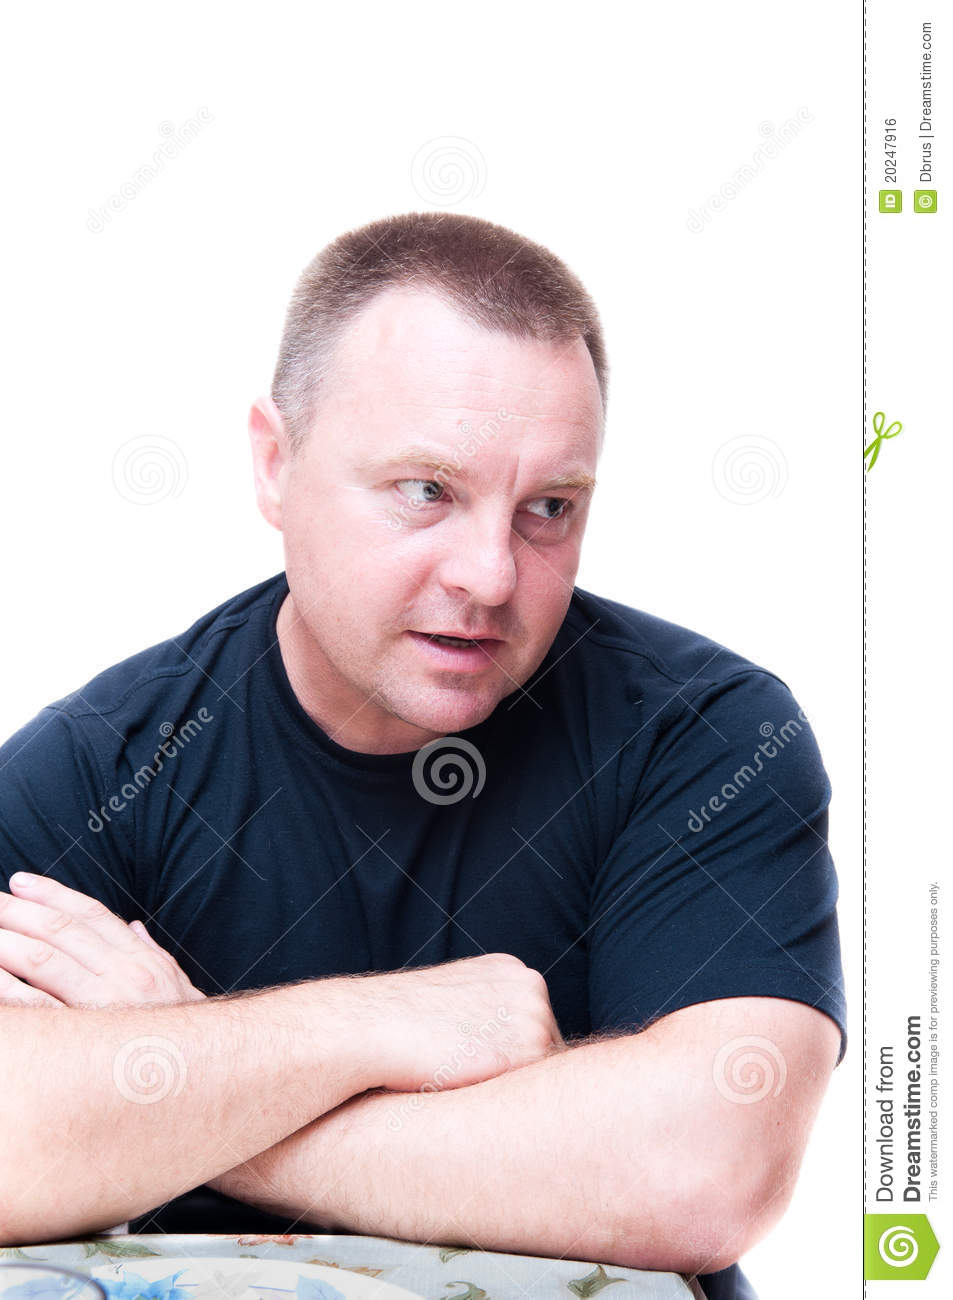
Portrait style: Real Portrait